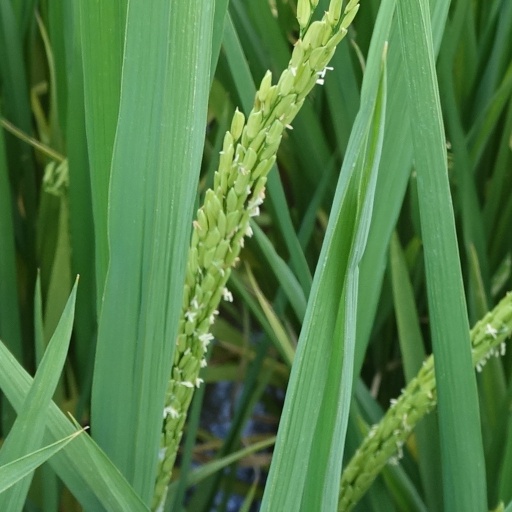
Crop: rice